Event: Nepal Earthquake
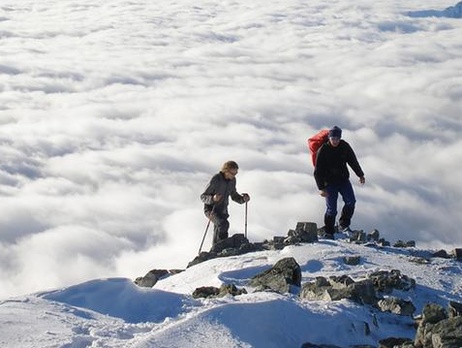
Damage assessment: no_damage